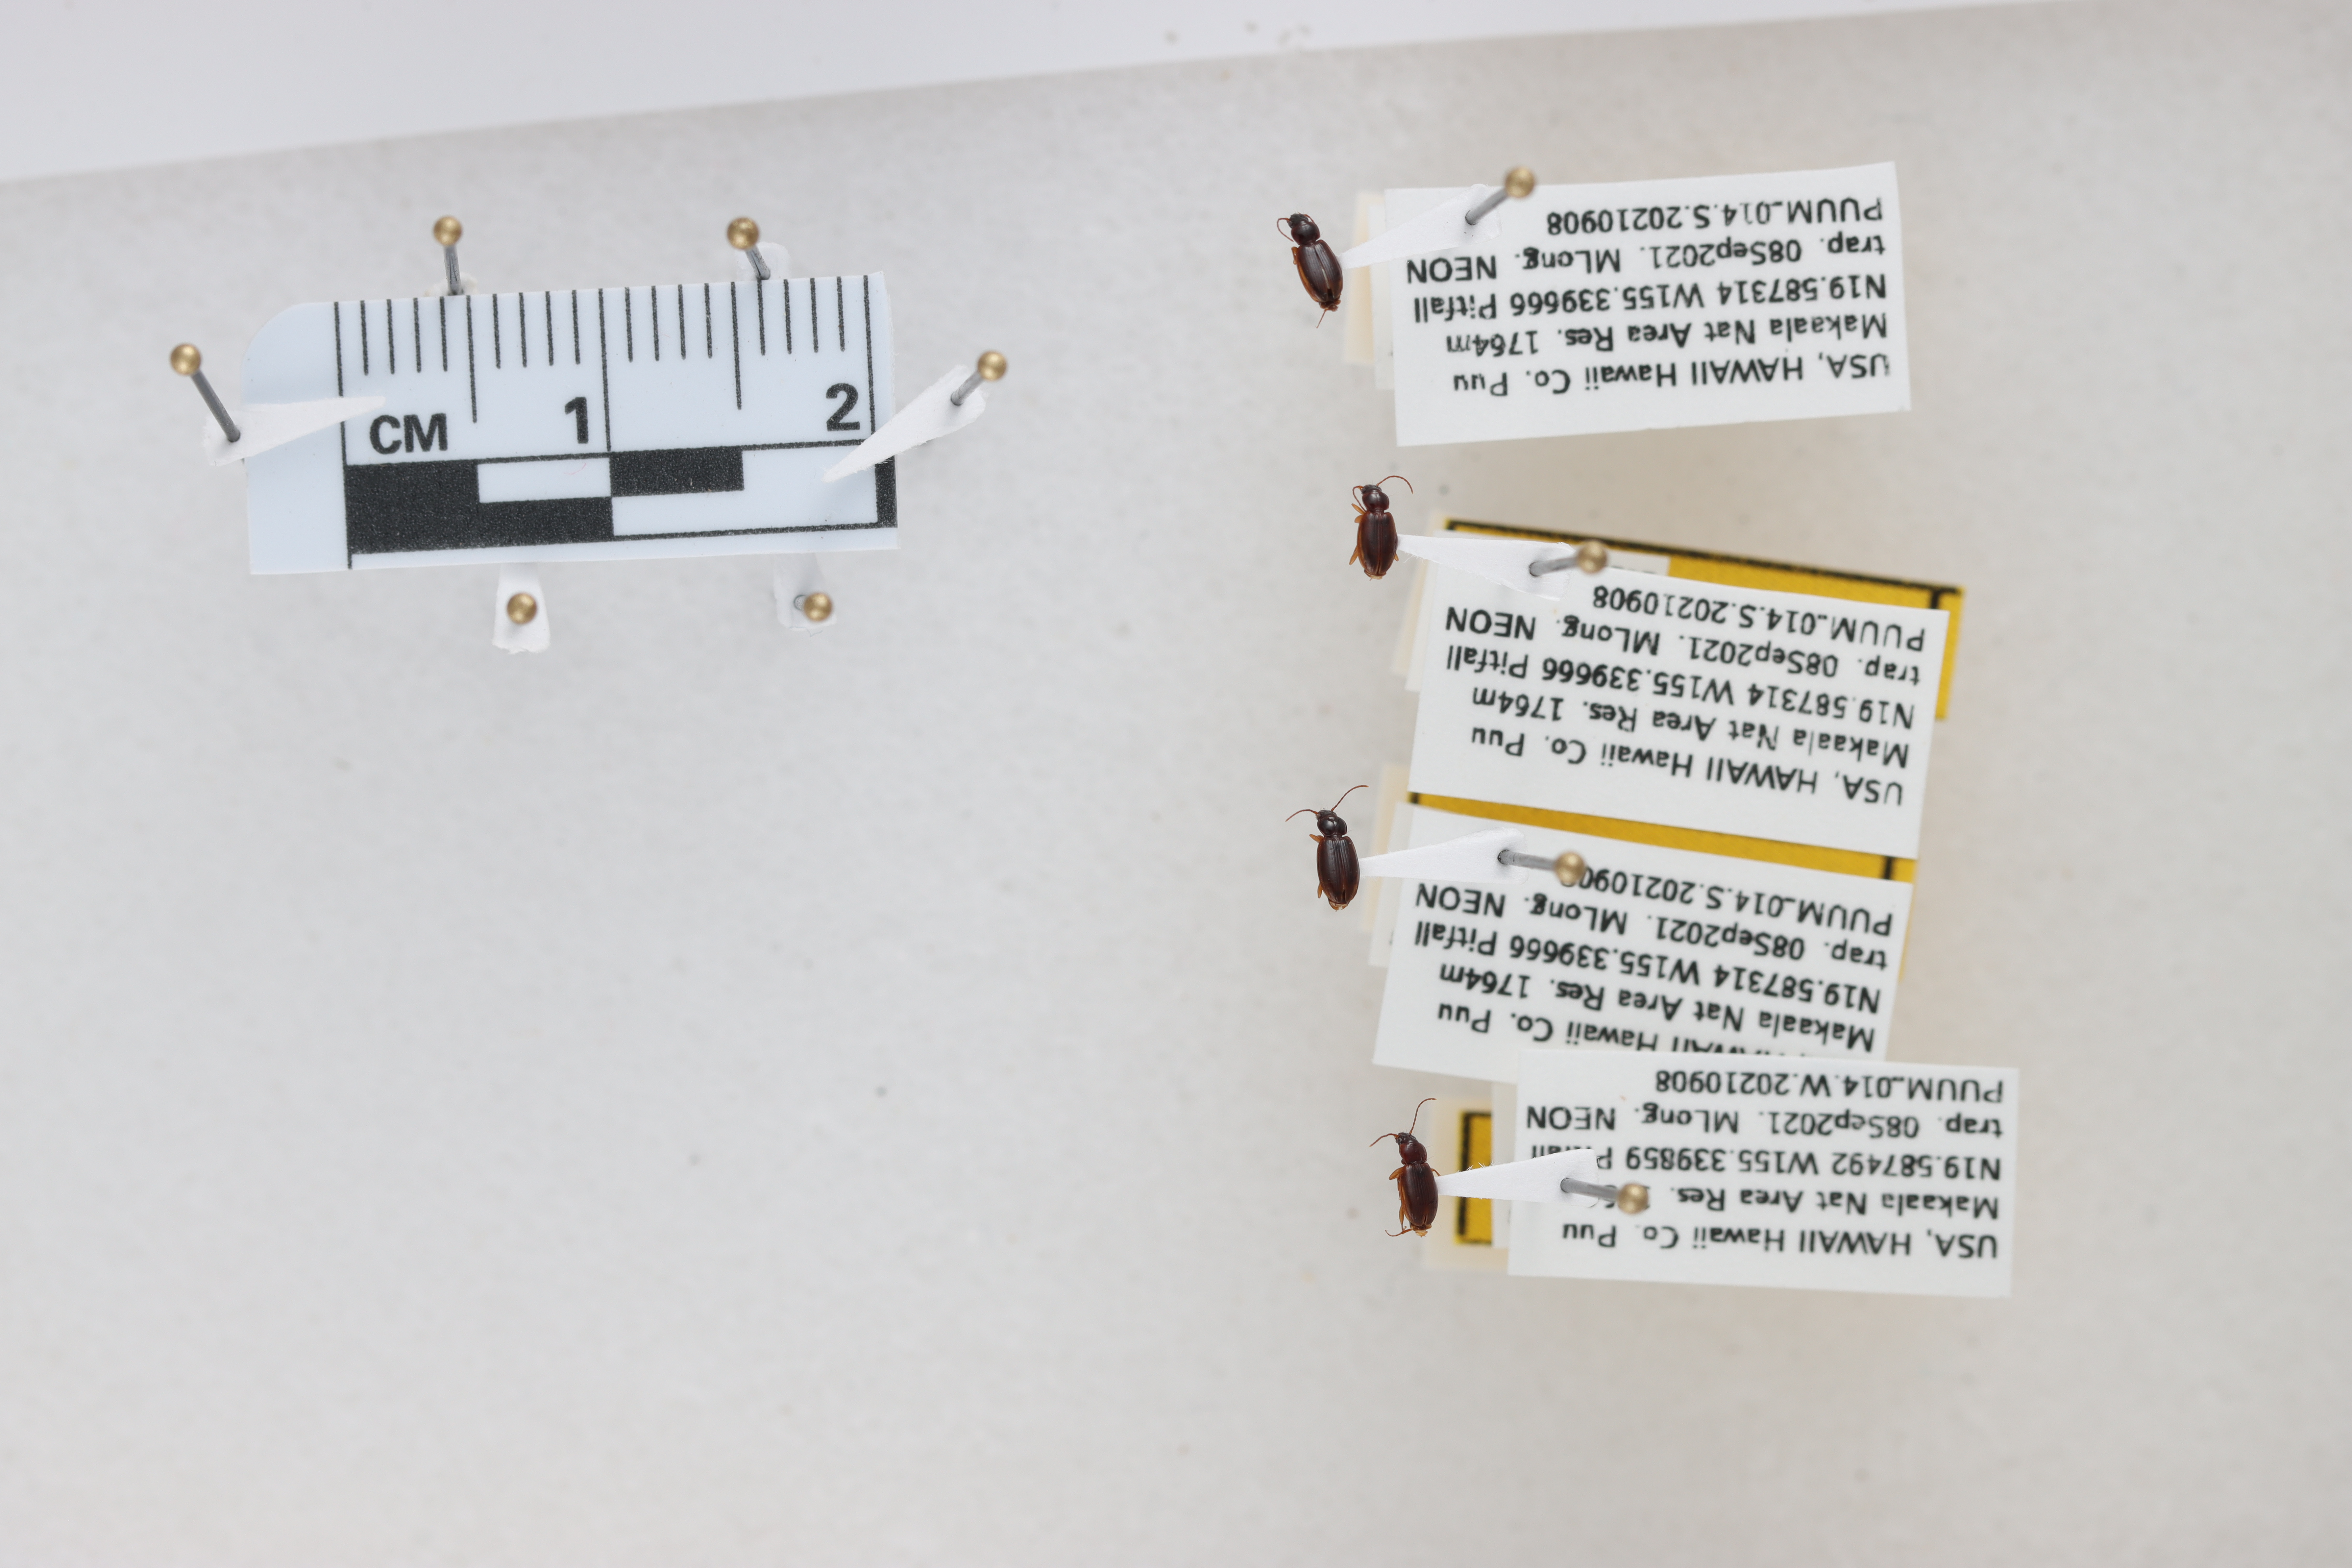
Beetle 1 — elytra length: 0.228 cm, elytra max width: 0.148 cm, basal pronotum width: 0.079 cm

Beetle 2 — elytra length: 0.23 cm, elytra max width: 0.153 cm, basal pronotum width: 0.075 cm

Beetle 3 — elytra length: 0.246 cm, elytra max width: 0.156 cm, basal pronotum width: 0.082 cm

Beetle 4 — elytra length: 0.236 cm, elytra max width: 0.133 cm, basal pronotum width: 0.07 cm